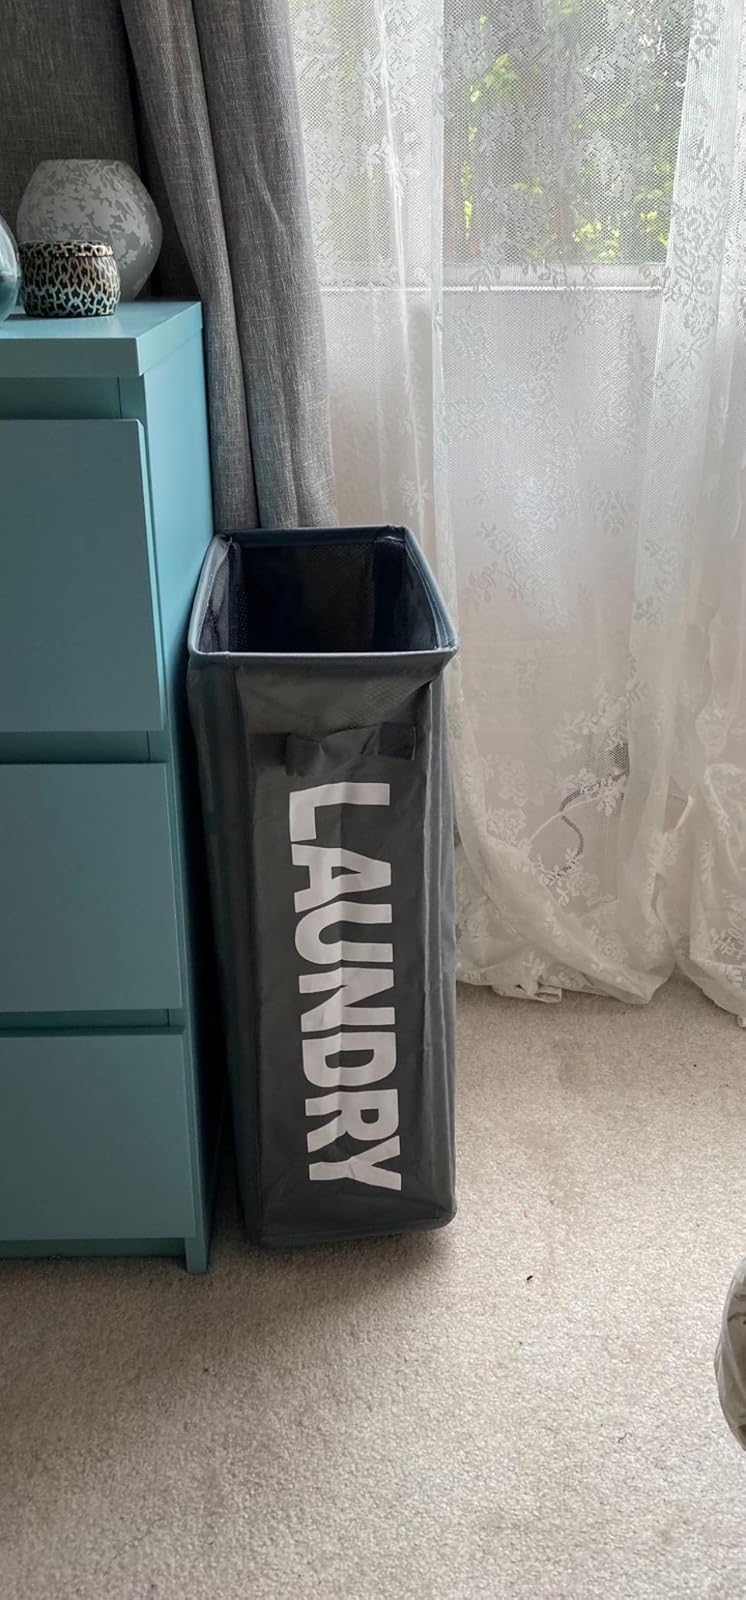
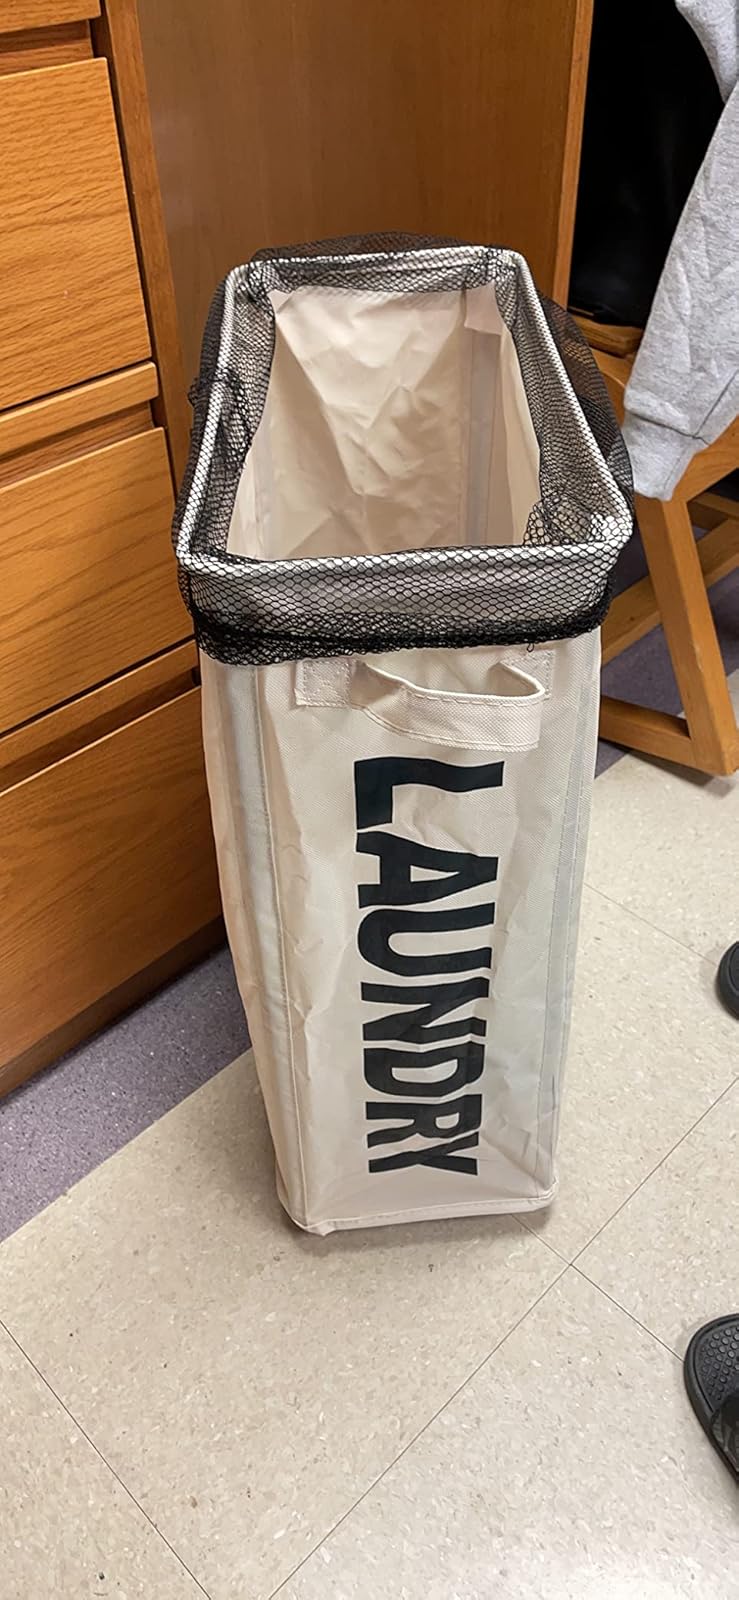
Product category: items_hamper
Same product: no